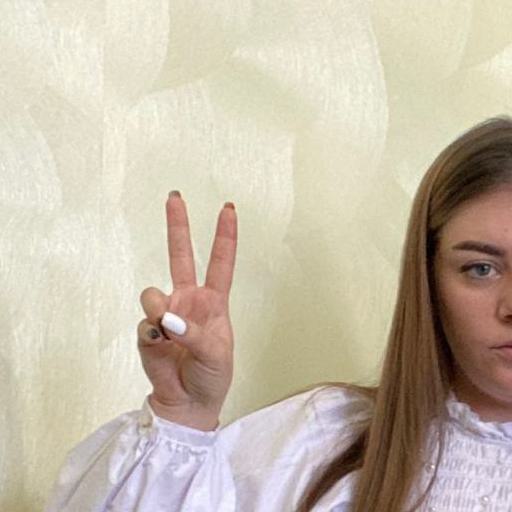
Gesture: peace